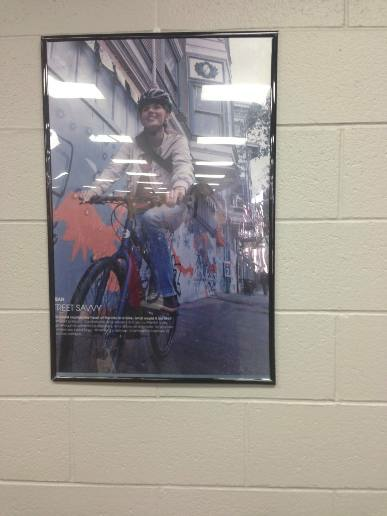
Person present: No